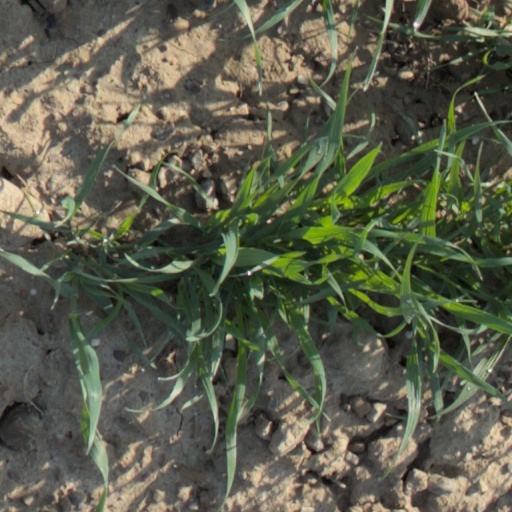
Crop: wheat